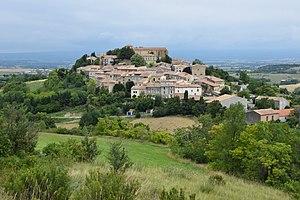
Église Saint-Laurent de LauracPolski: Kościół Świętego Wawrzyńca w Laurac This building is indexed in the Base Mérimée, a database of architectural heritage maintained by the French Ministry of Culture,
Laurac est une commune française située dans le département de l'Aude en région Occitanie. Elle est la capitale du Lauragais jusqu'au XIVᵉ siècle. Les habitants de Laurac sont les Lauracois et Lauracoises.